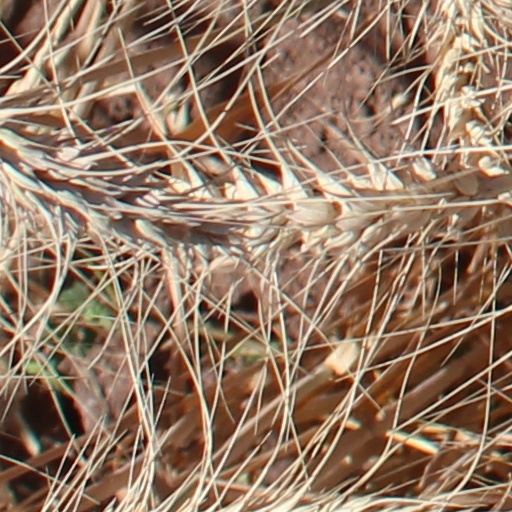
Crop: wheat